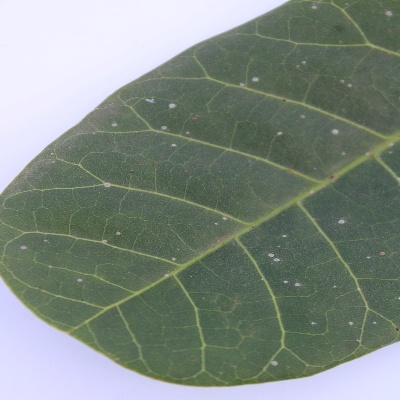
Crop: Cashew
Condition: red rust